Higashi-matsubara Station

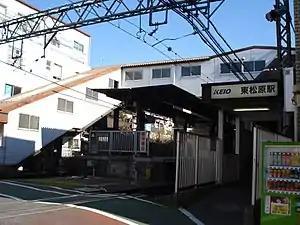
West entrance, May 2011

is a railway station on the Keio Inokashira Line in Setagaya, Tokyo, Japan, operated by the private railway operator Keio Corporation.